Traffic Stop

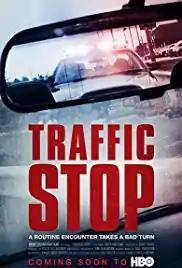
Film poster

Traffic Stop is a 2017 American documentary film directed by Kate Davis and David Heilbroner.